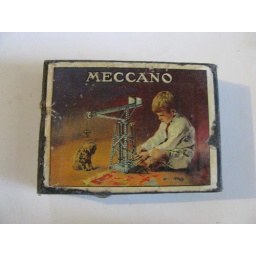
Small parts box from 1928-29 meccano no 6 set in dark red / Green.